Spanair

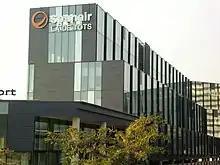
Spanair head office in l'Hospitalet de Llobregat, near Barcelona

Spanair's head office was located in the Spanair Building (Edifici Spanair) in L'Hospitalet de Llobregat, near Barcelona.